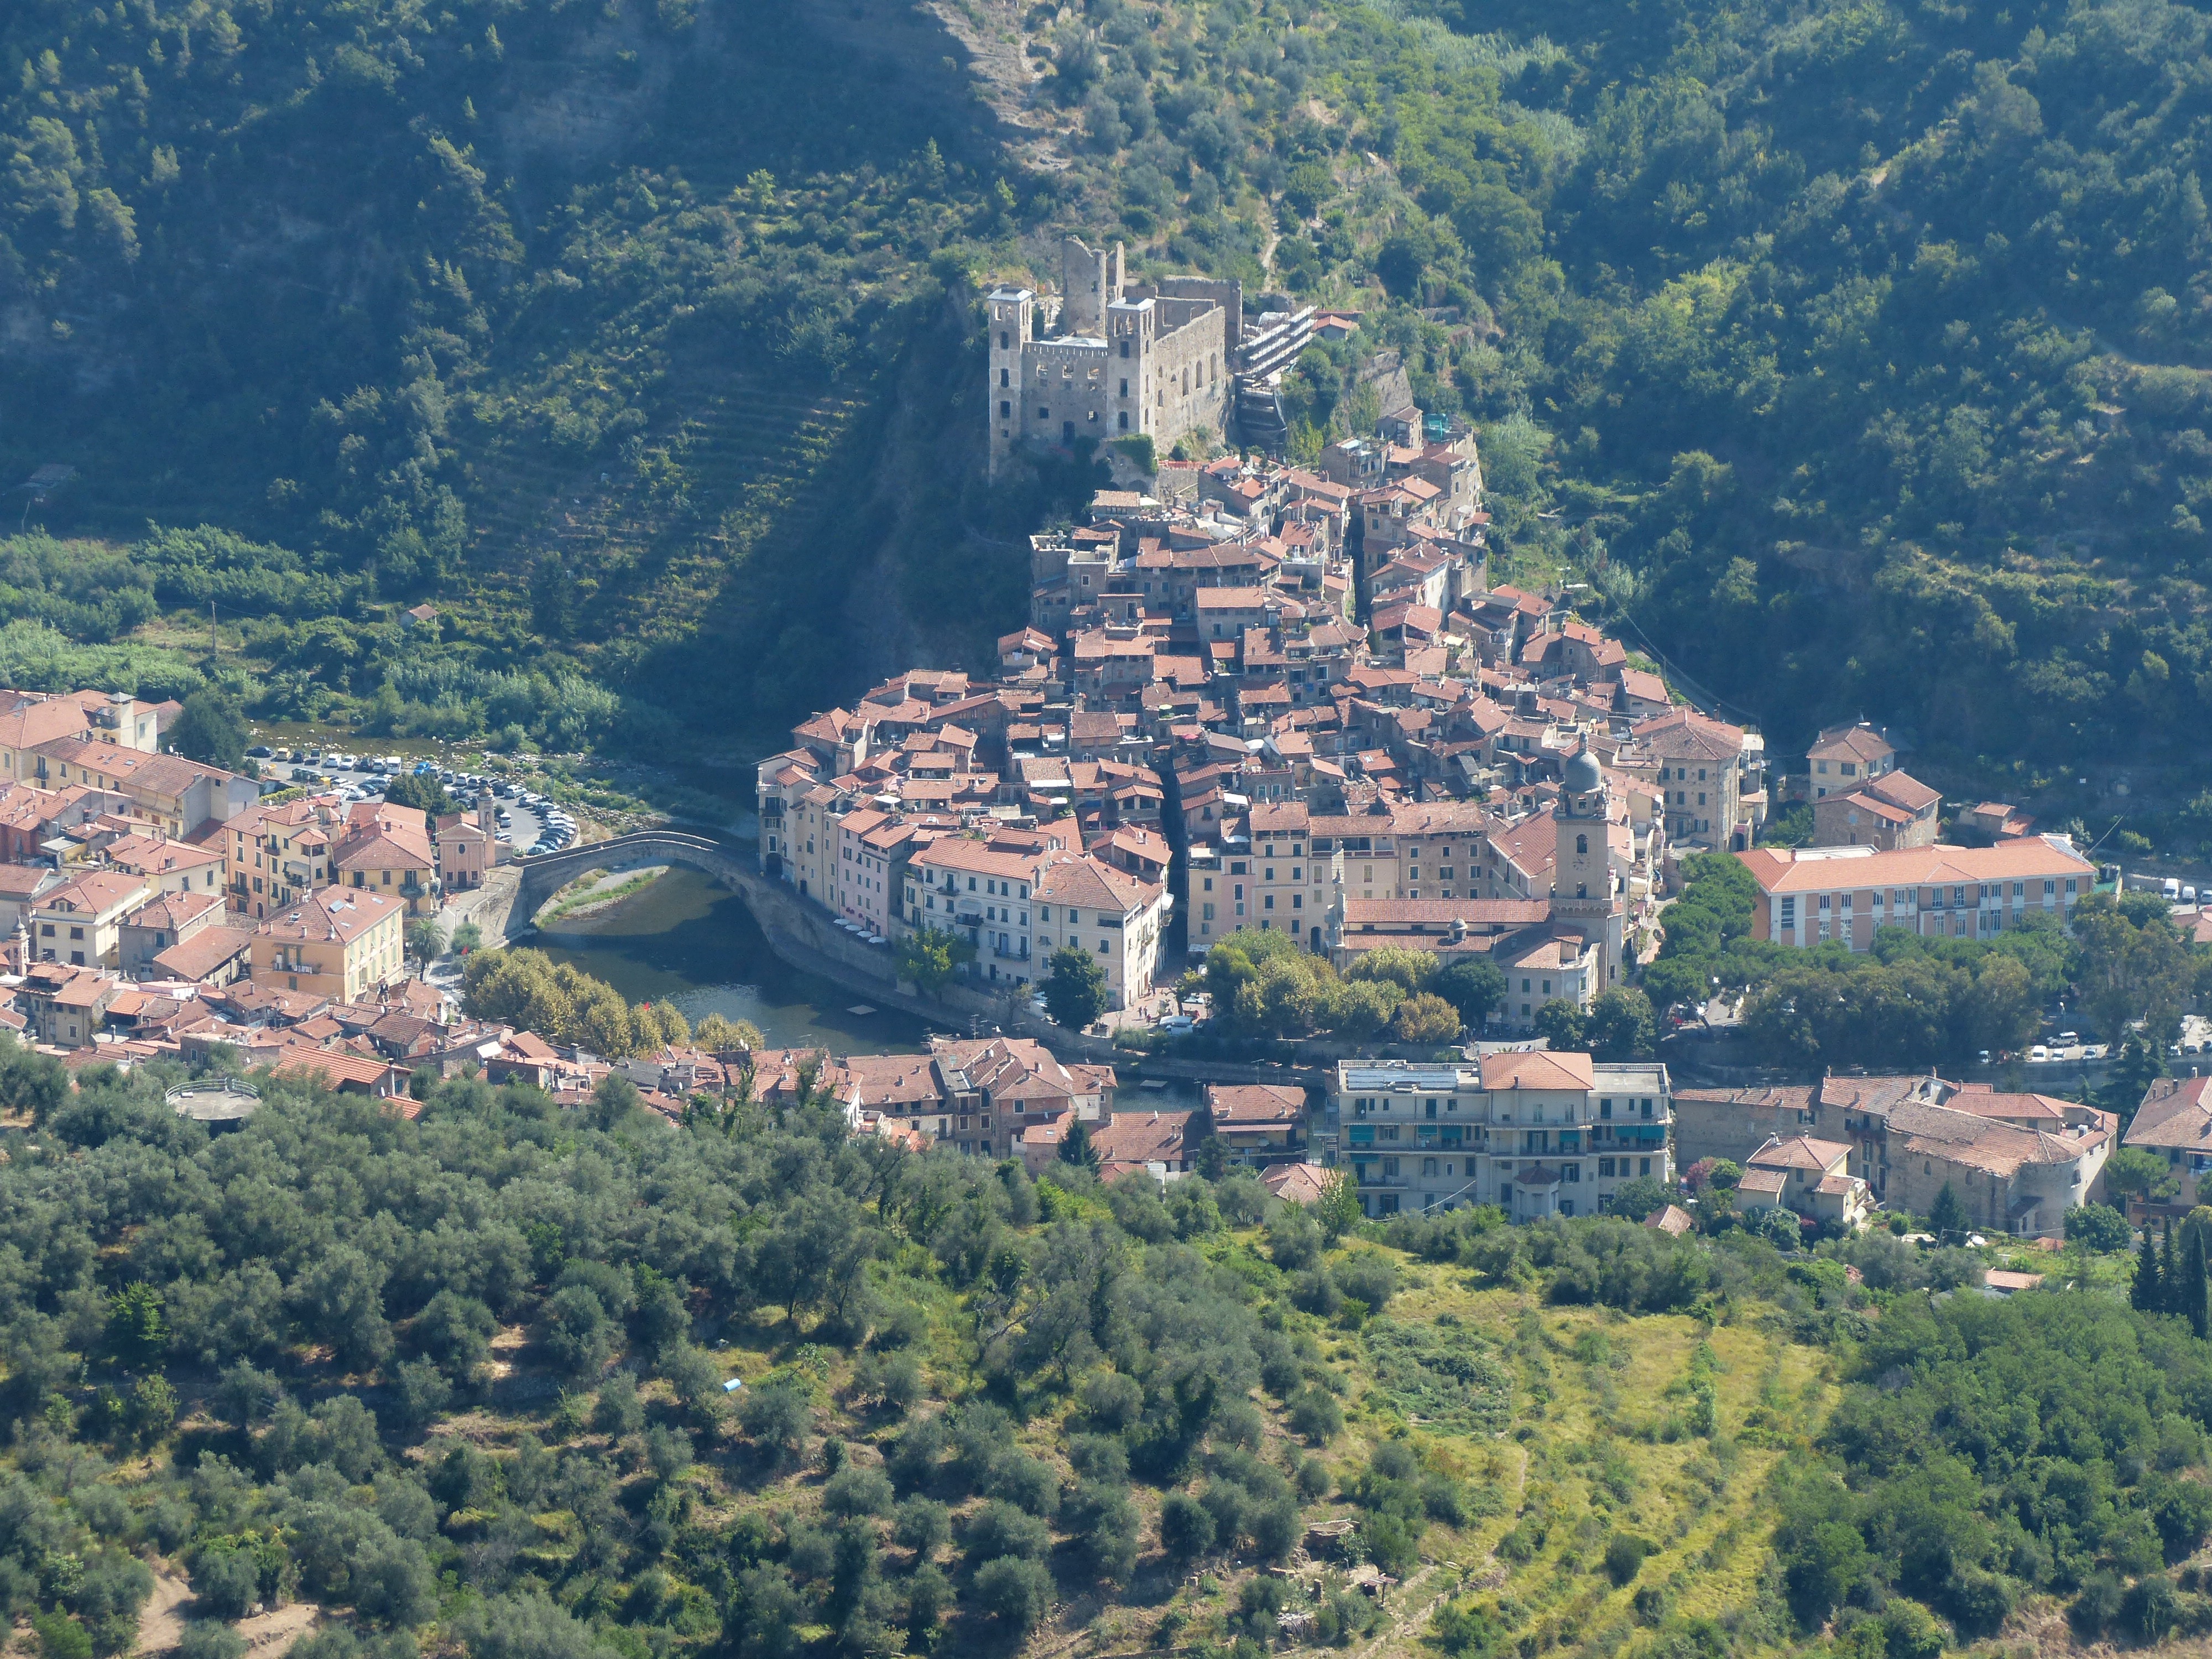
landscape, mountain, bridge, hill, town, river, valley, mountain range, cityscape, village, community, castle, landmark, tourism, homes, monastery, plateau, bergdorf, imperia, liguria, bird's eye view, arch bridge, aerial photography, unesco world heritage site, ponte vecchio, burgruine, historic site, dolceacqua, human settlement, mountainous landforms, claude monet, italian municipality, province of imperia, castello dei doria, ponte vecchio di dolceacqua, nervia, nerviabruecke